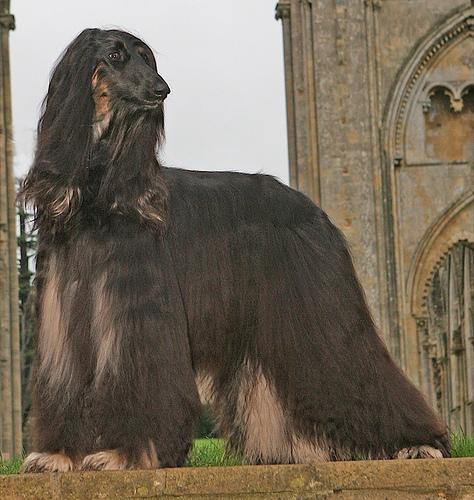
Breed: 222-n000013-Afghan_hound